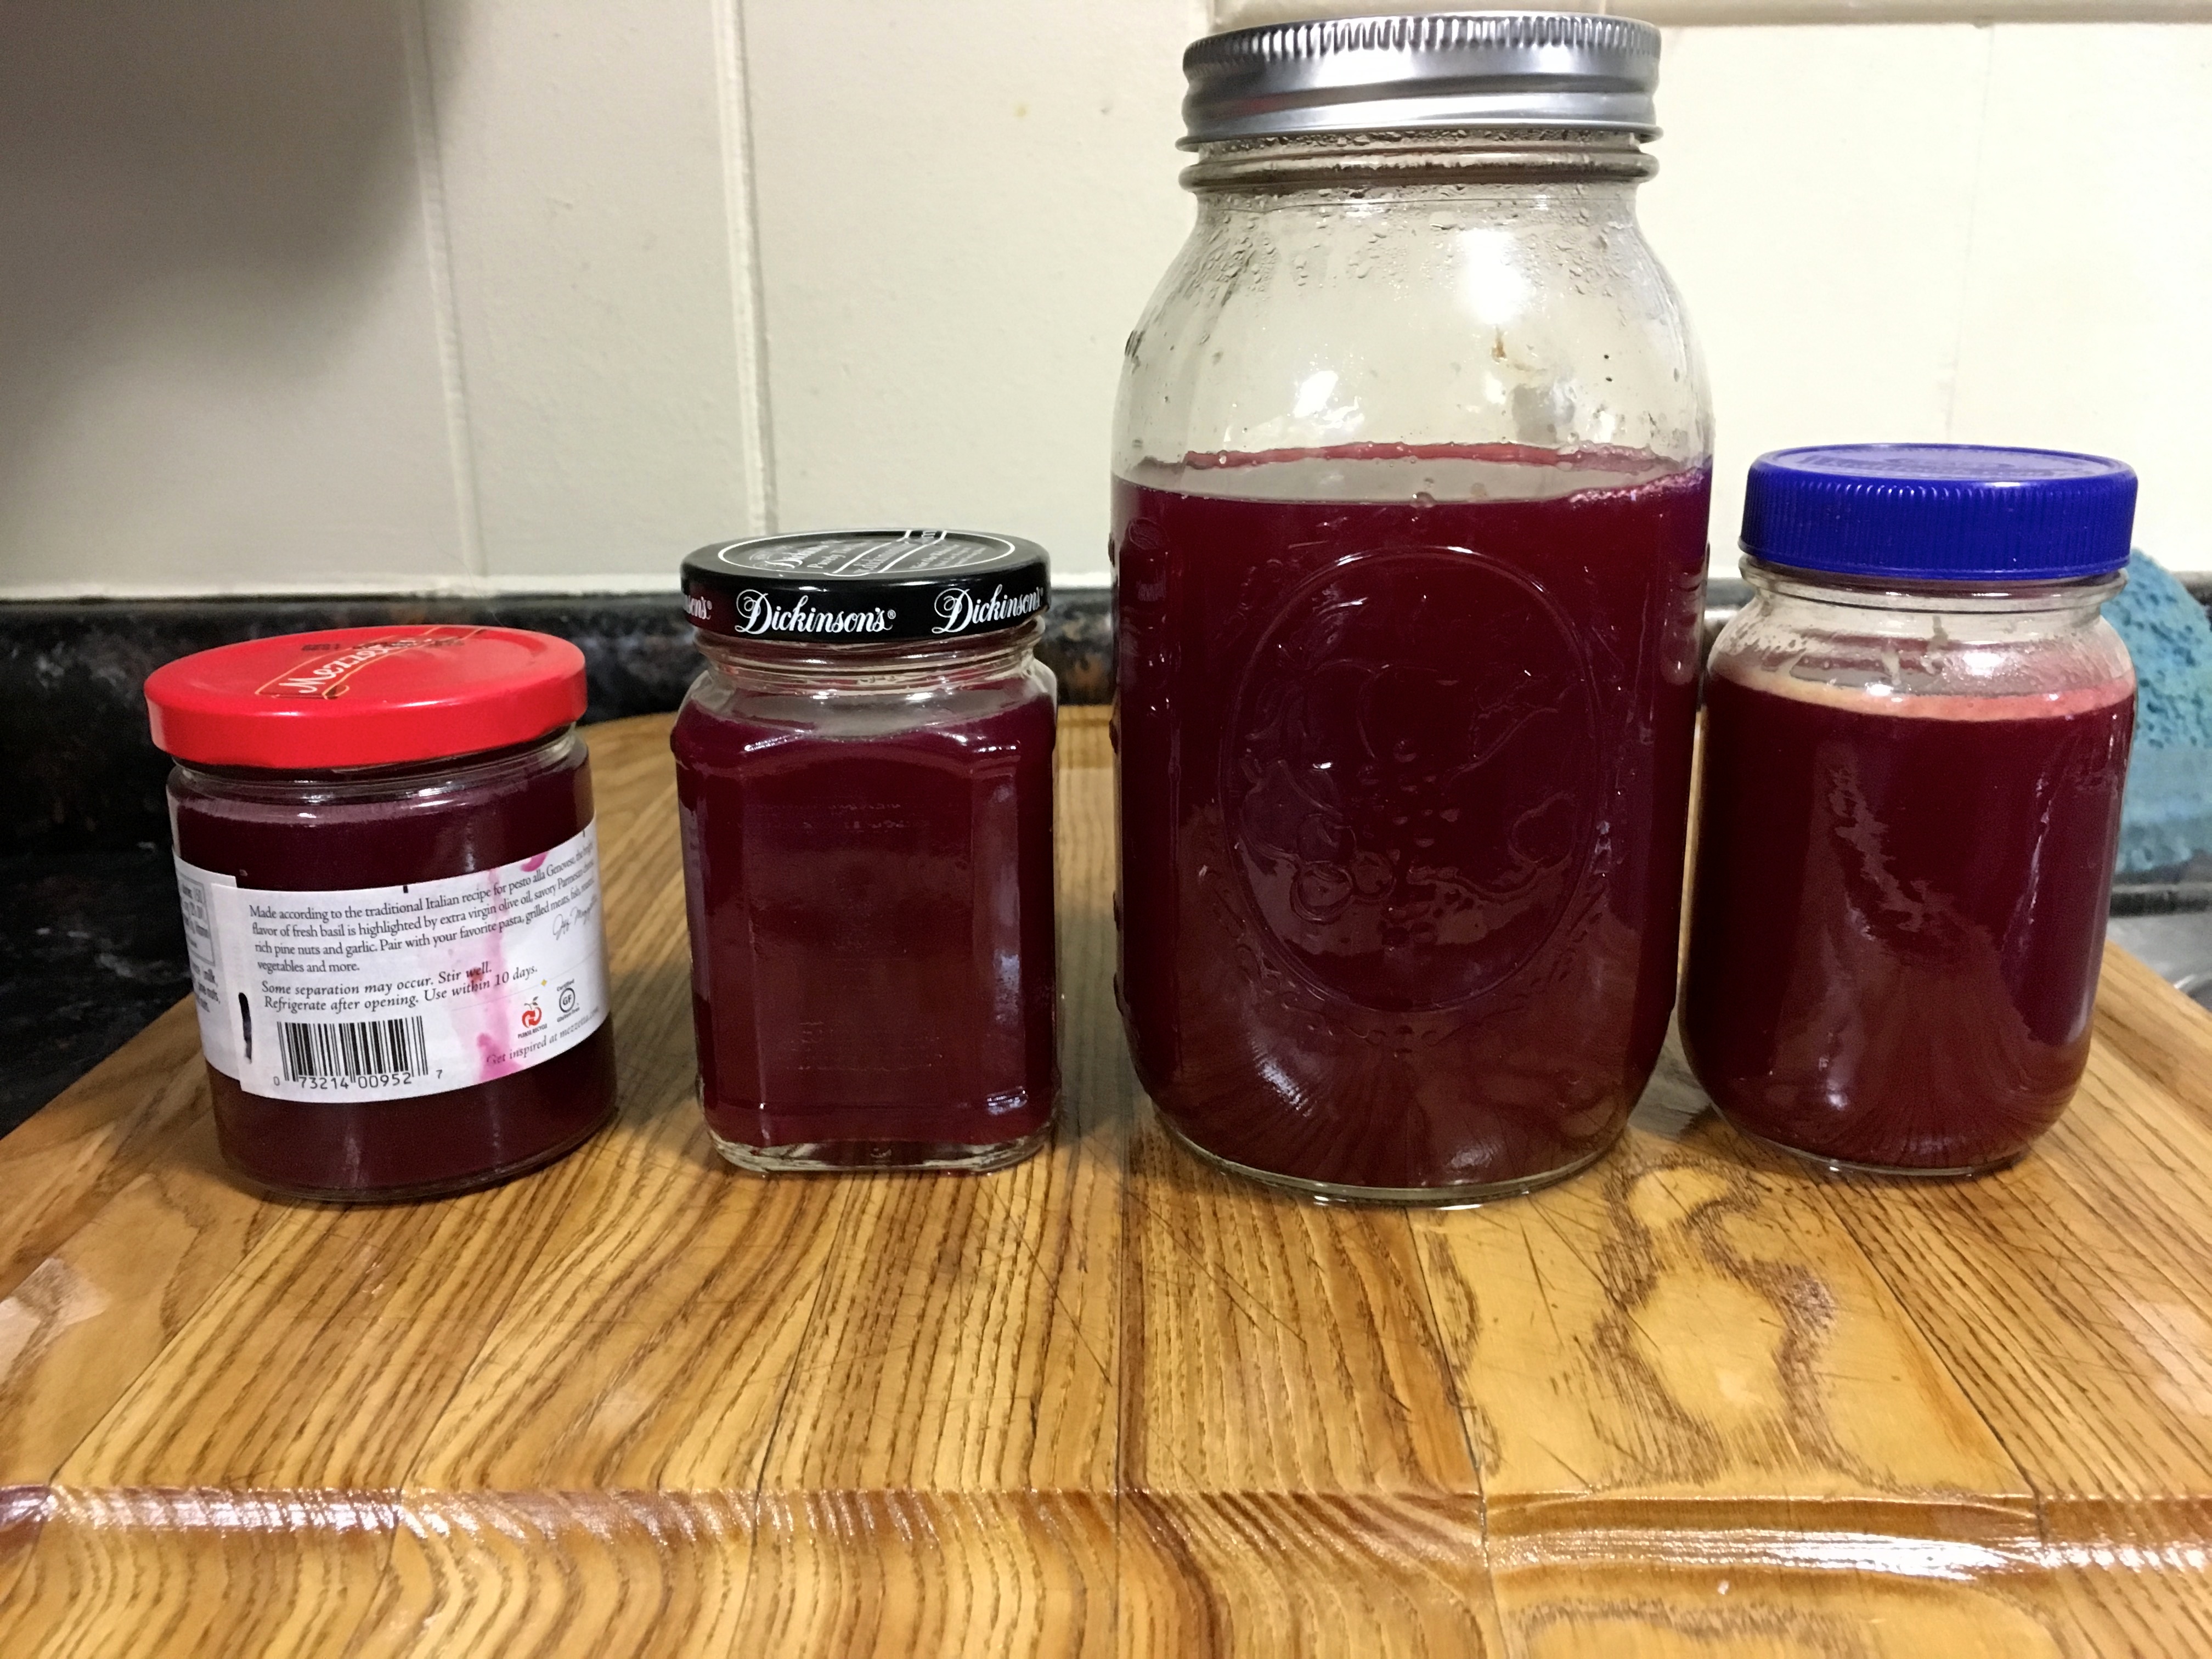
food, produce, canning, lekvar